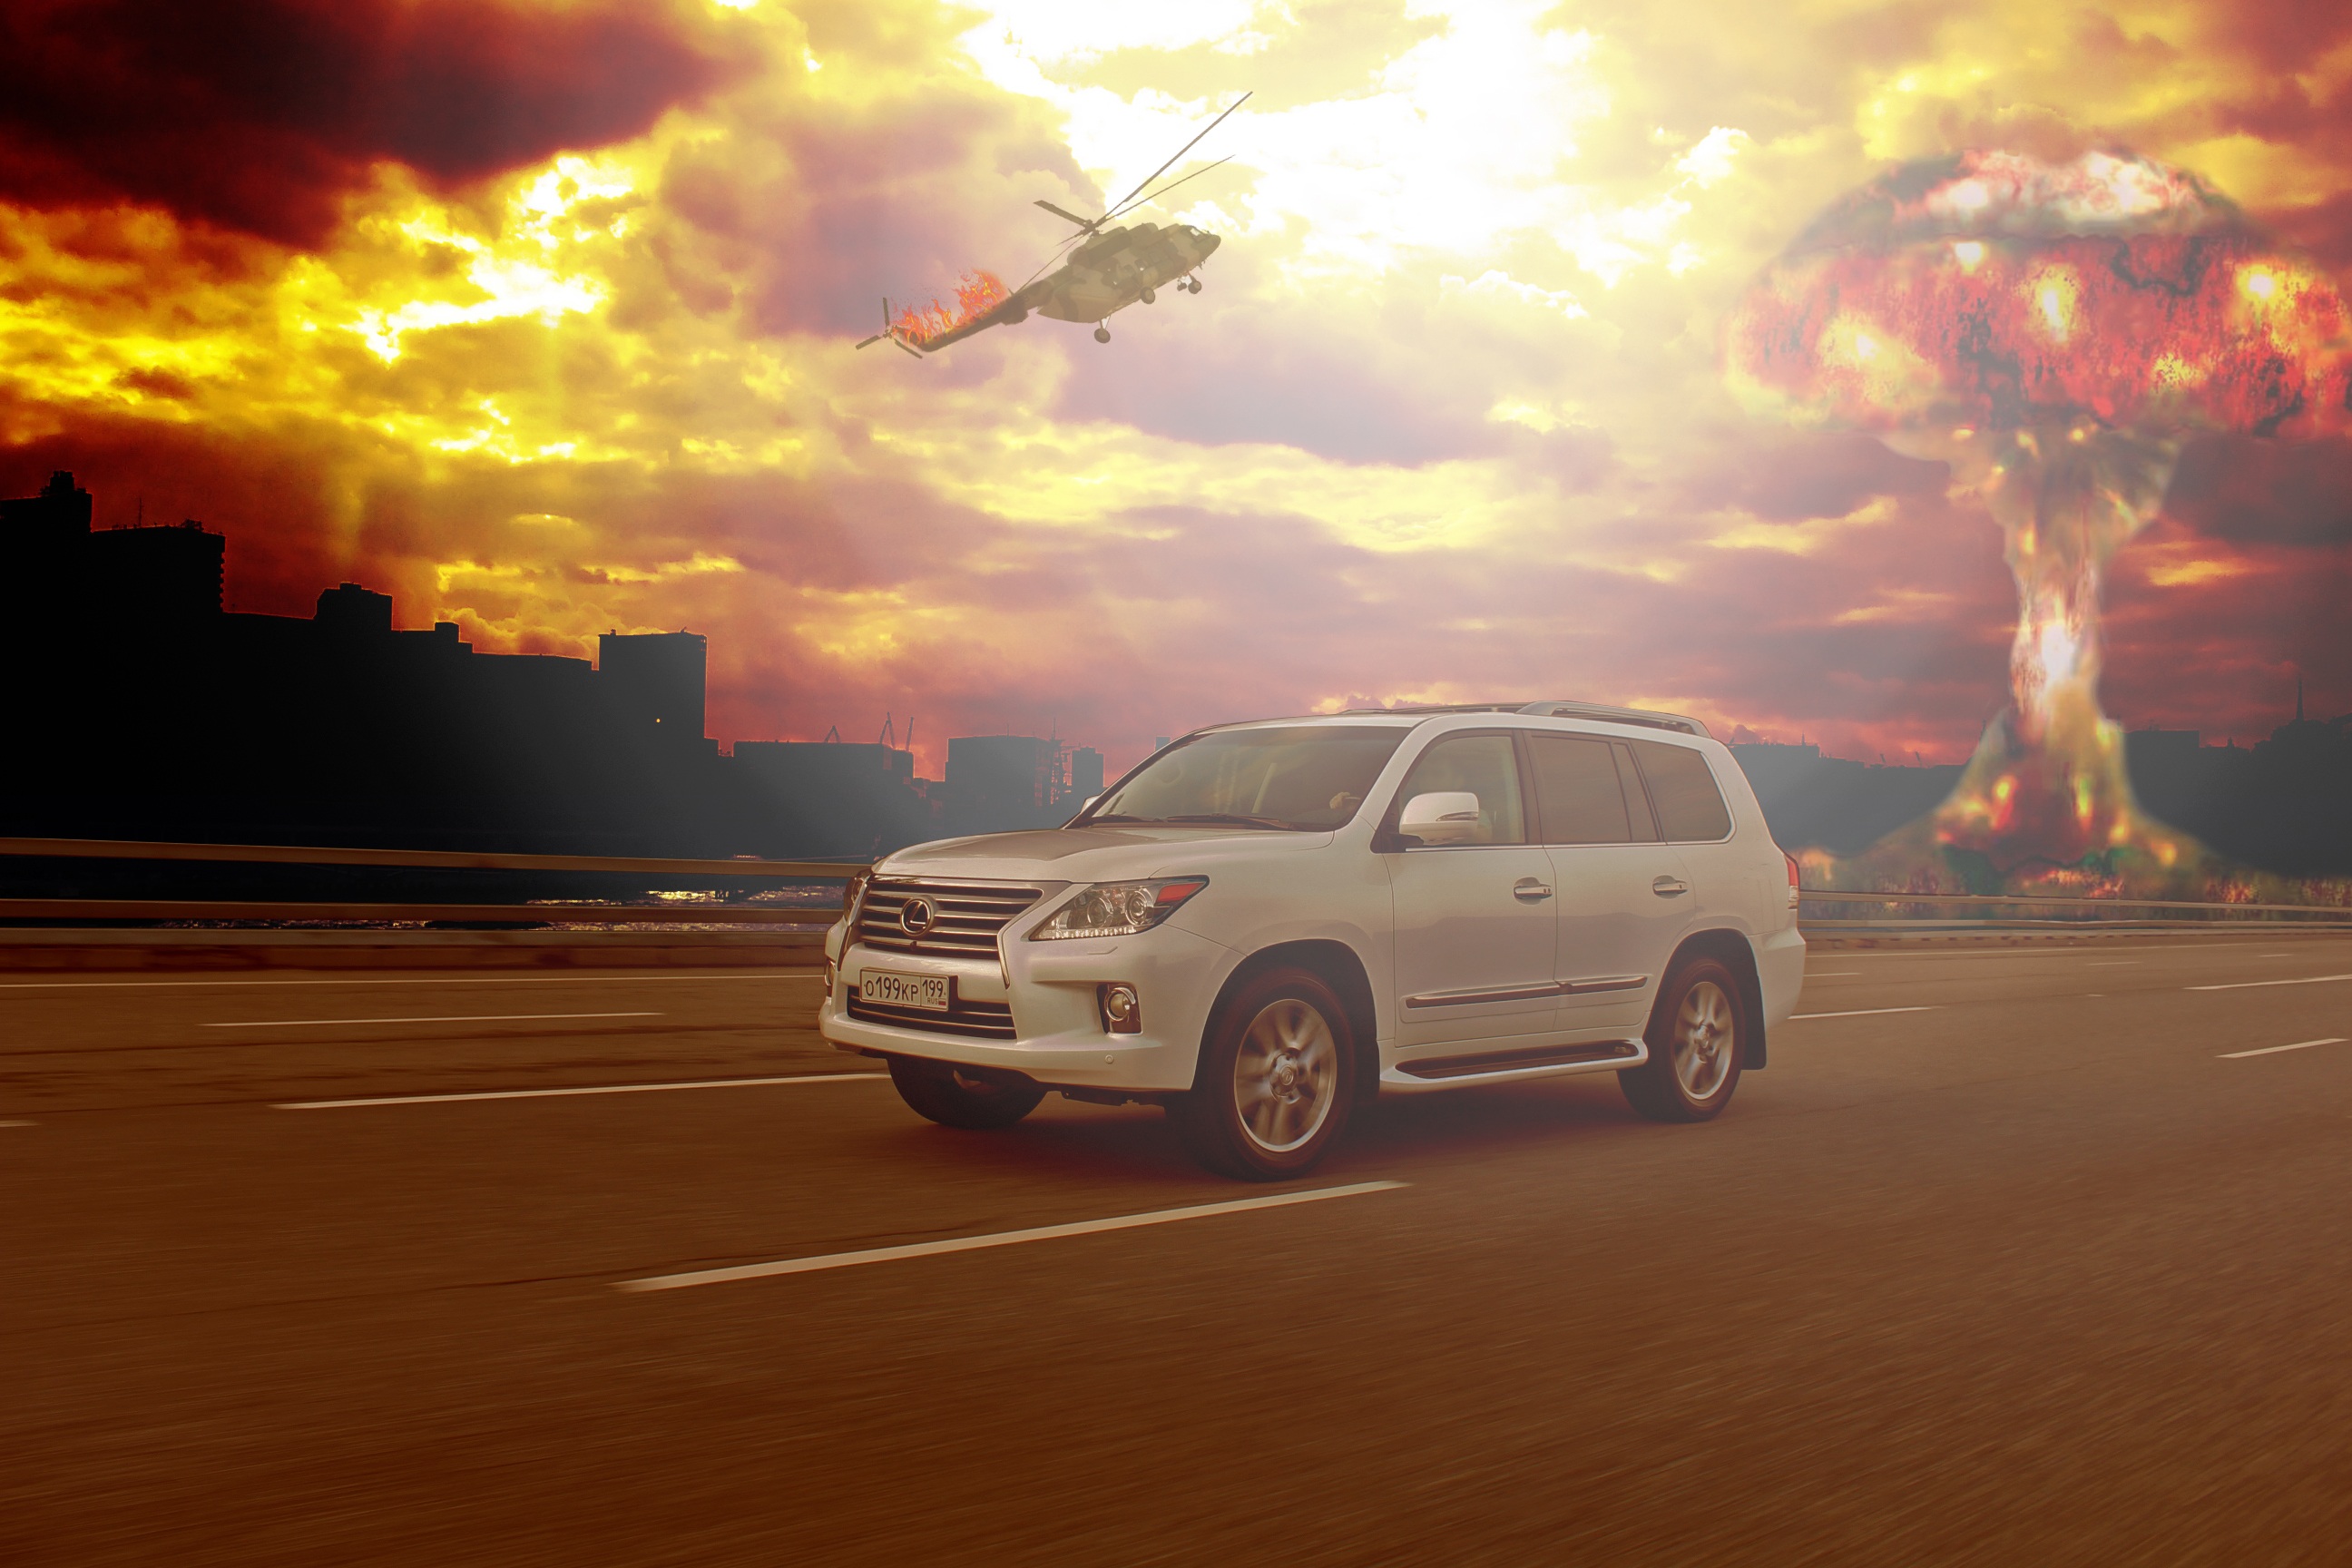
sunset, road, car, morning, driving, summer, transport, evening, vehicle, auto, machine, tuning, lexus, off roading